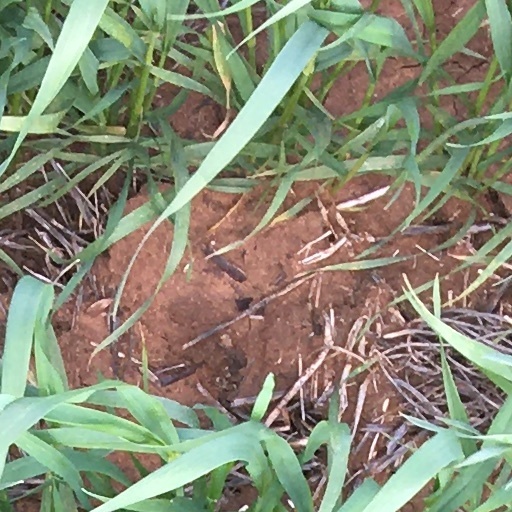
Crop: wheat